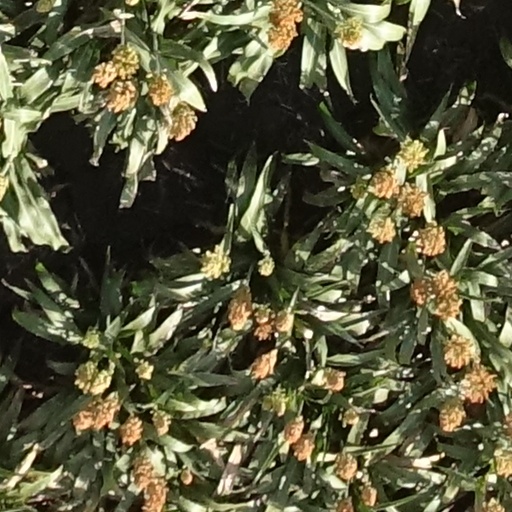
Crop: sorghum